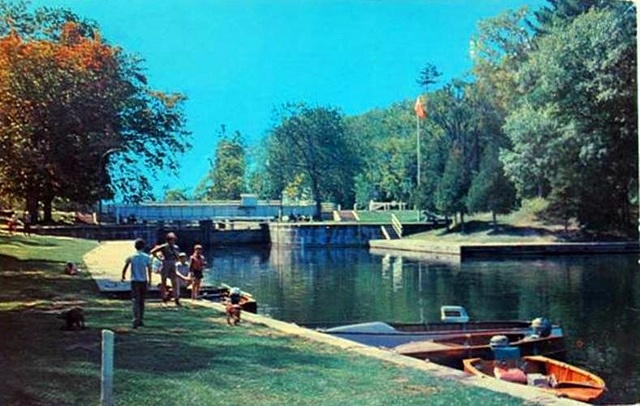
A river filled with lots of boats next to a park.
Thee people walk by the side of an autumnal river
People playing in a shaded park near a river with boats pulled up at the edge.
Several people walking on the grass near a body of water.
People walking around the pond in a park.